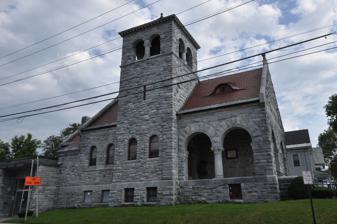
Building: Rutland Jewish Center
Country: United States of America
Year built: 1889
Unaffiliated historic synagogue in Rutland, Vermont, US For similarly named congregations, see Adath Israel . For similarly named synagogues, see Jewish Center . Rutland Jewish Center Religion Affiliation Judaism Rite Non-denominational Ecclesiastical or organizational status Synagogue Ownership Congregation Adath Israel Leadership Rabbi Ellie Shemtov Status Active Location Location 96 Grove Street, Rutland , Vermont Country United States Location in Vermont Geographic coordinates 43°36′44″N 72°58′53″W / 43.61222°N 72.98139°W / 43.61222; -72.98139 Architecture Architect(s) Brunner & Tryon Type Library Style Richardsonian Romanesque Date established 1911 (as a congregation) Completed 1927 (acquired the Baxter building) Construction cost $12,500 (purchase price) Materials Marble Website rutlandjewishcenter .org H. H. Baxter Memorial Library U.S. National Register of Historic Places Area less than one acre Built 1889 ( 1889 ) NRHP reference No. 78000239 Added to NRHP August 24, 1978 The Rutland Jewish Center is a non-denominational Jewish synagogue and religious community center located at 96 Grove Street in Rutland , Vermont , in the United States. The synagogue, owned by the Congregation Adath Israel , is located in the former H. H. Baxter Memorial Library building, a Richardsonian Romanesque structure that is listed on the National Register of Historic Places . Programs and services The Rutland Jewish Center (RJC) provides a variety of cultural and educational services to the Jewish community of the Rutland area.  It offers both adult and children's classes, the latter including Bar Mitzvah and Bat Mitzvah training. Architecture and building history The RJC building is a cruciform structure, built out of grey marble quarried in West Rutland and laid in irregular courses.  Prominent features include the arched entrance portico at the corner of Grove and Library Streets, and the multi-stage square tower that has an open top stage, each side featuring a pair of round-arched openings separated by a round column.  The building was constructed as a library in 1889 by Mary E. Roberts Baxter in honor of her husband, Horace Henry Baxter , a New York City financier and part-owner of the Rutland Marble Company.  The building was designed by Brunner & Tryon, and was opened to the public in 1895. In 1927, the building was purchased by Congregation Adath Israel, which had been formed in Rutland in 1911.  The domed section of the library was repurposed for use as the main synagogue. The building has since been sympathetically enlarged. See also National Register of Historic Places listings in Rutland County, Vermont References